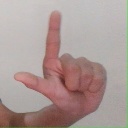
अक्षर: ल